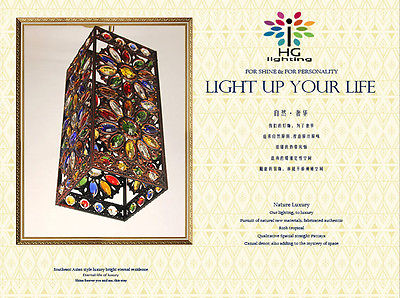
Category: lamp